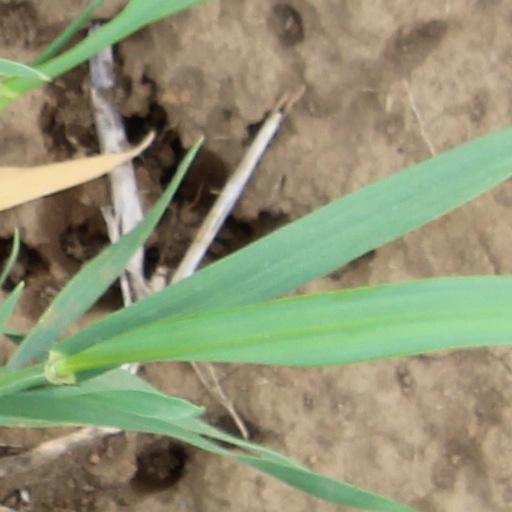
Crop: wheat